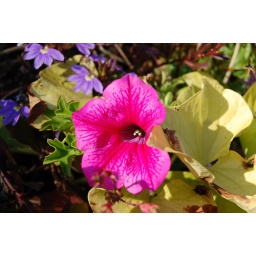
pink flower in the sunshine